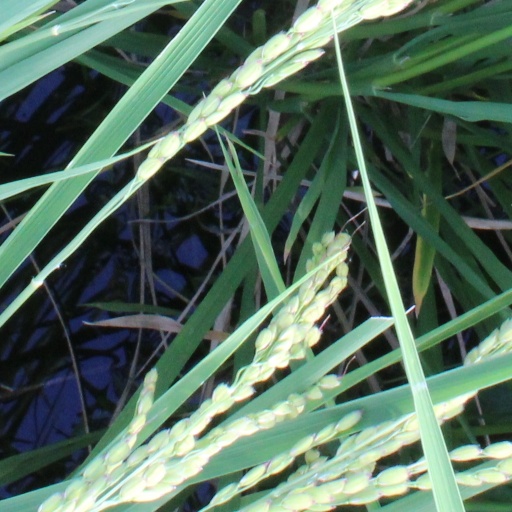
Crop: rice